Gloucester Advocate

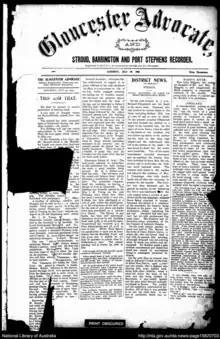
Front page of "The Gloucester Advocate" on 29 July 1905.

Gloucester Advocate is a weekly local newspaper published in Gloucester, New South Wales, Australia.